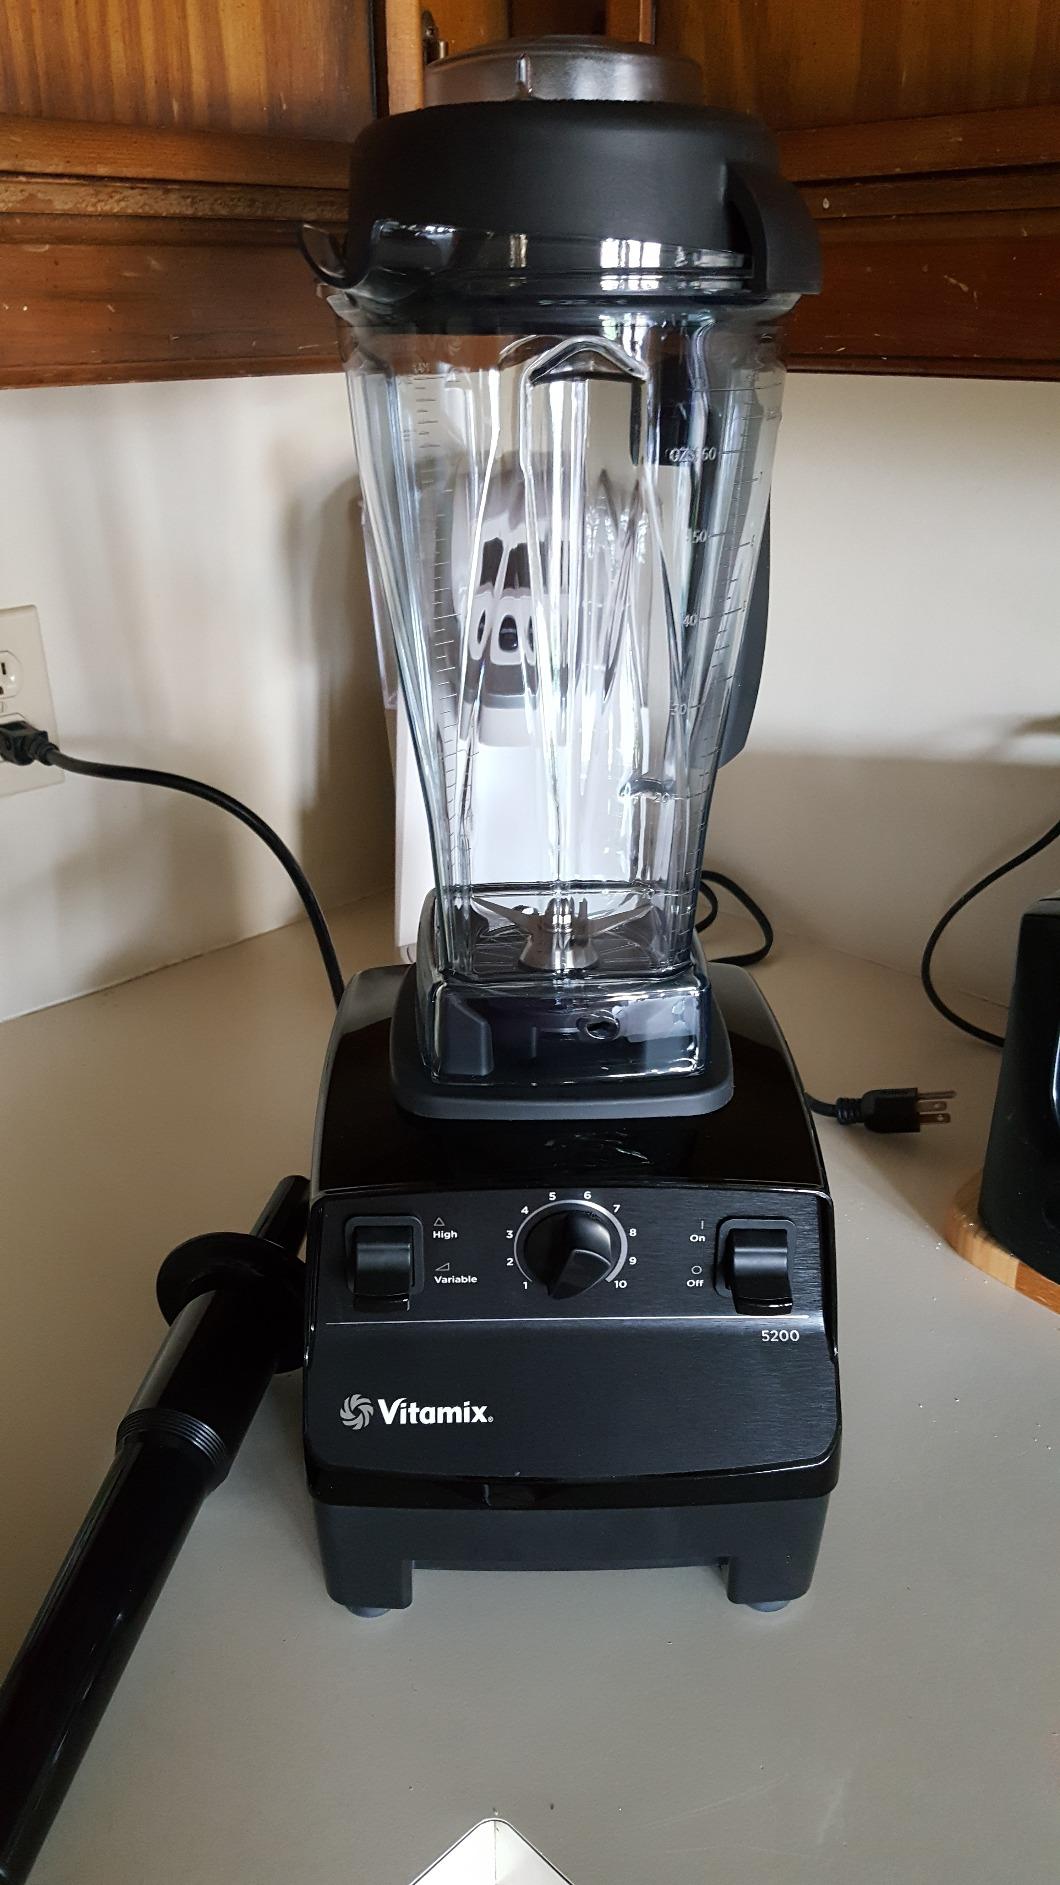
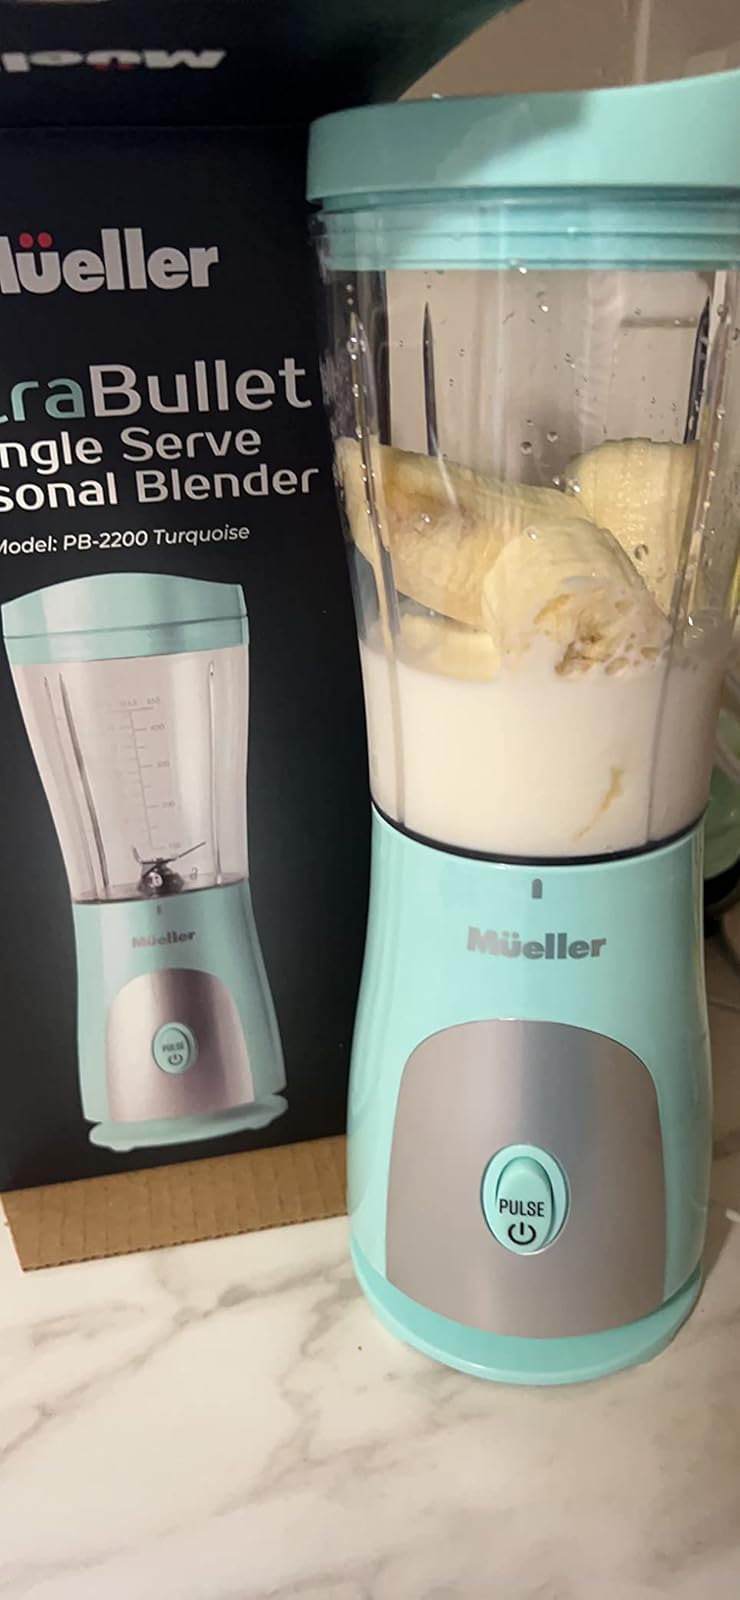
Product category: items_blender
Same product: no